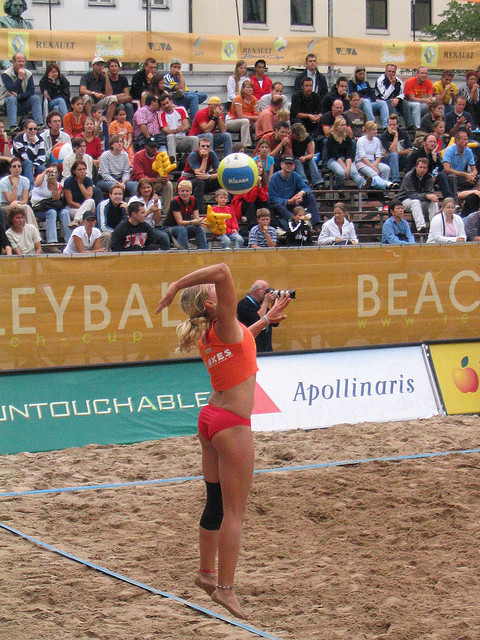
khán giả đang theo dõi cú phát bóng của nữ vận động viên bóng chuyền bãi biển